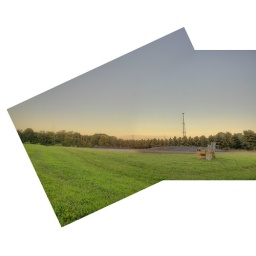
tower sunset over a coal field